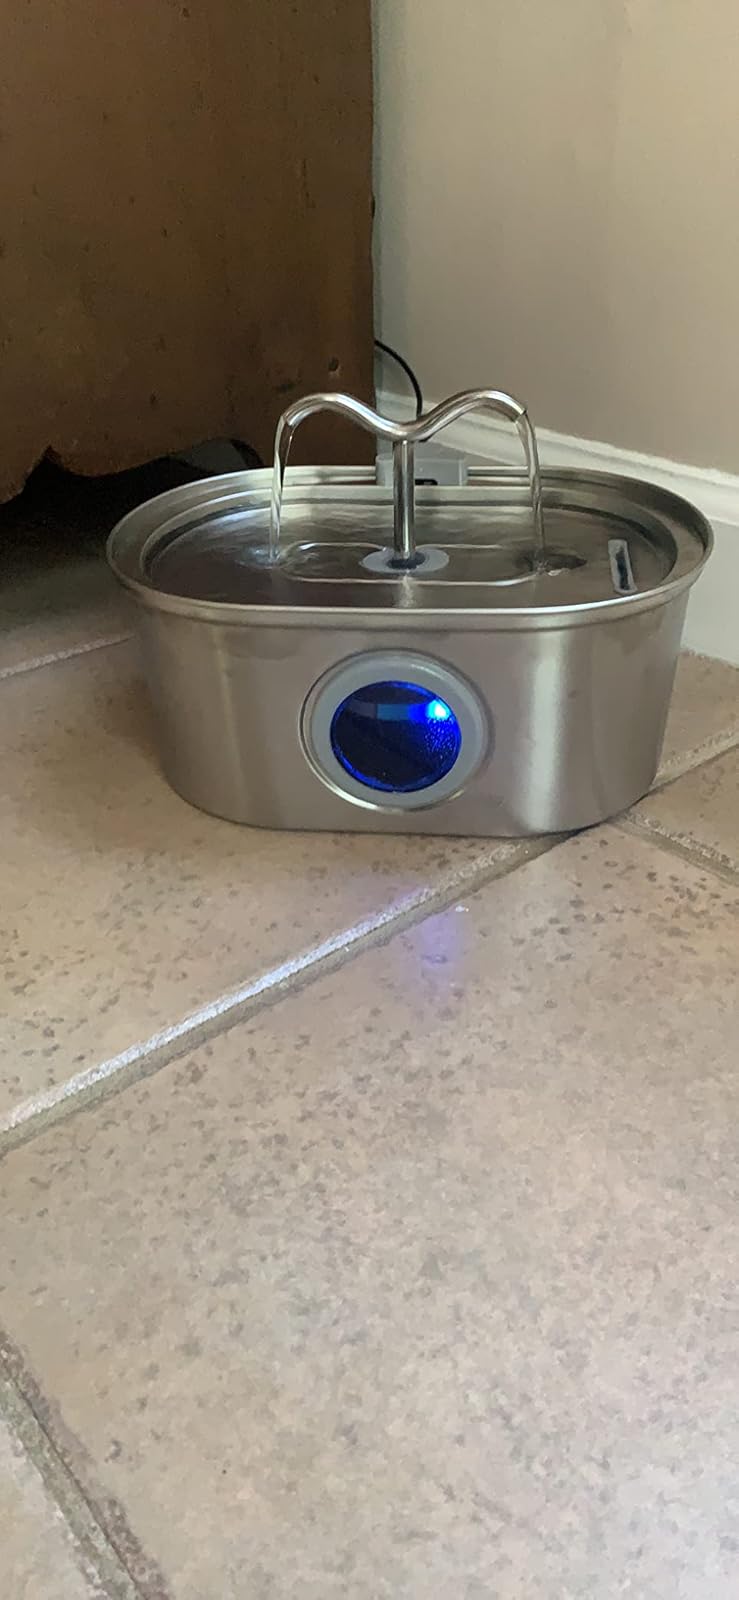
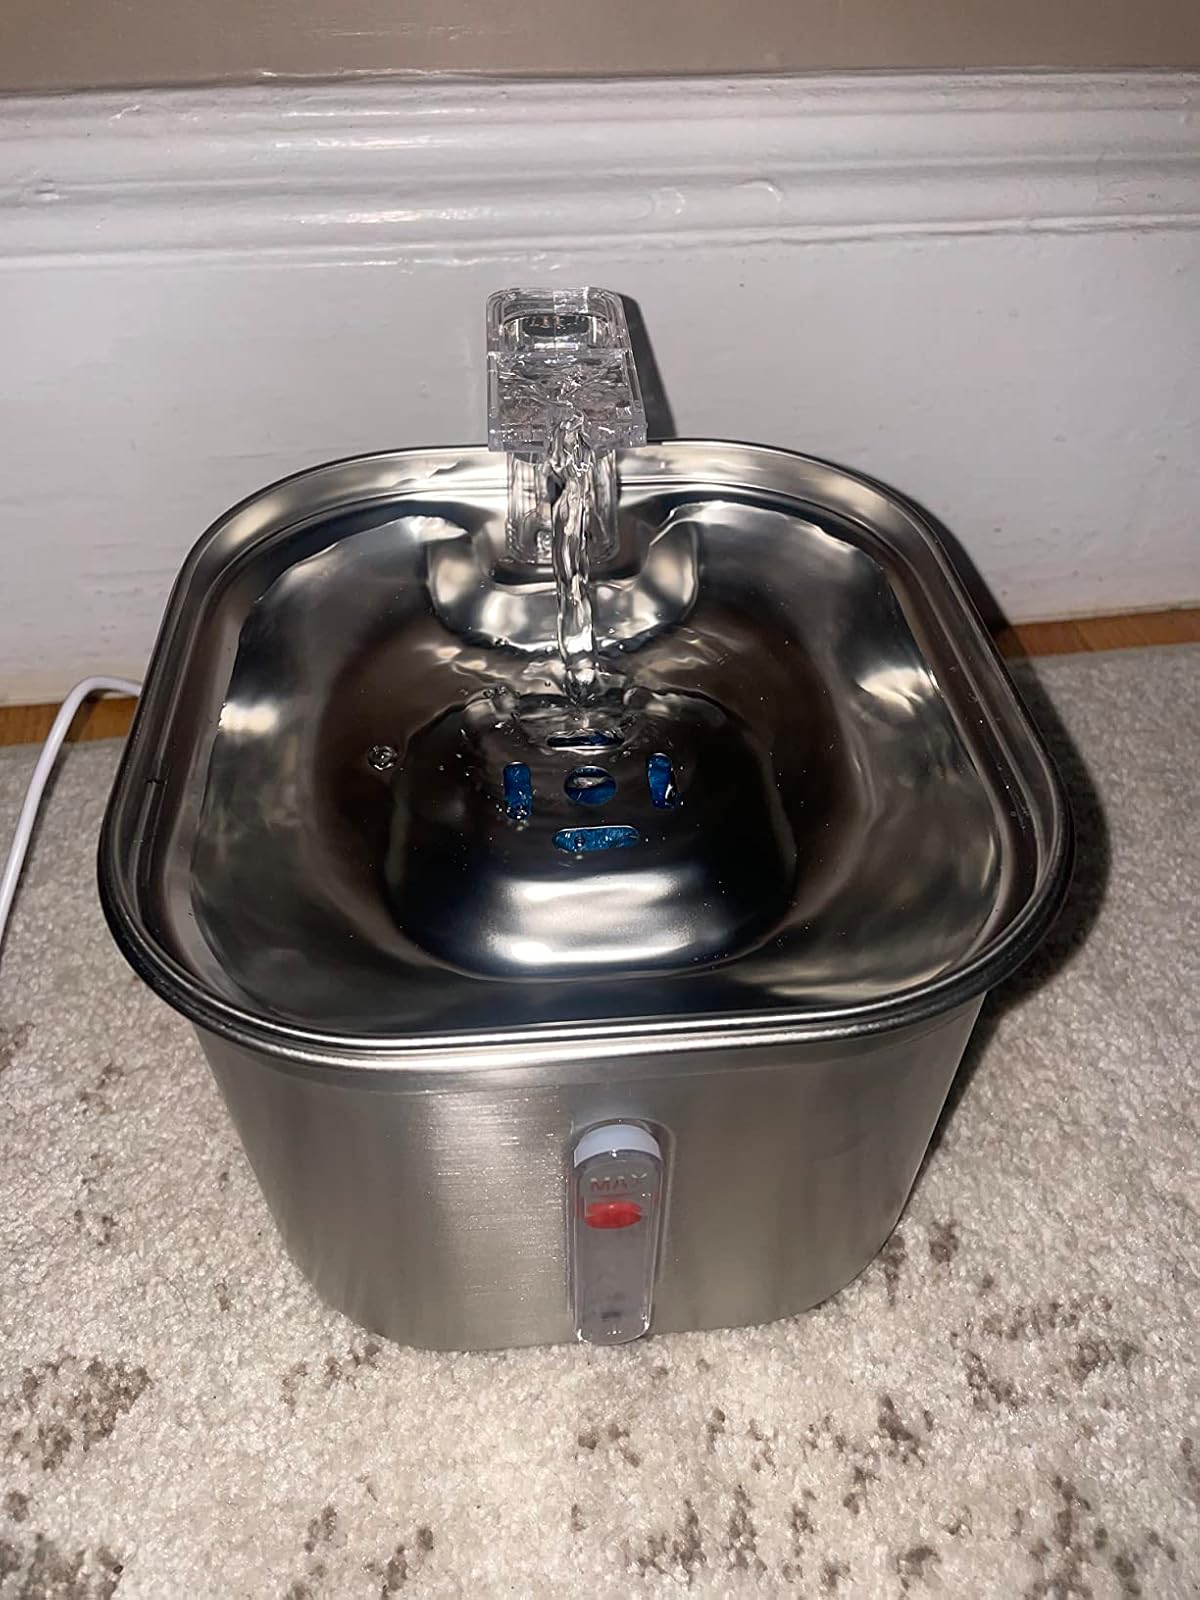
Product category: items_bowl
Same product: no